Rickson Gracie

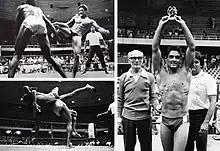
Rickson Gracie in his matches against Rei Zulu

At 20, Gracie was pitted in a high-profile fight in Brasília against famous Brazilian professional wrestler and fighter Casemiro "Rei Zulu" Nascimento Martins (father of Zuluzinho). Rei Zulu was not a qualified martial artist, having only a background in a supposedly indigenous wrestling style named "tarracá", but he weighed 230 pounds (104 kg) and had experience in the vale tudo circuit, being supposedly 270–0 at the time. Despite the size difference, Gracie won the match at the third round by submitting Zulu with a rear naked choke, gaining immediate national recognition.